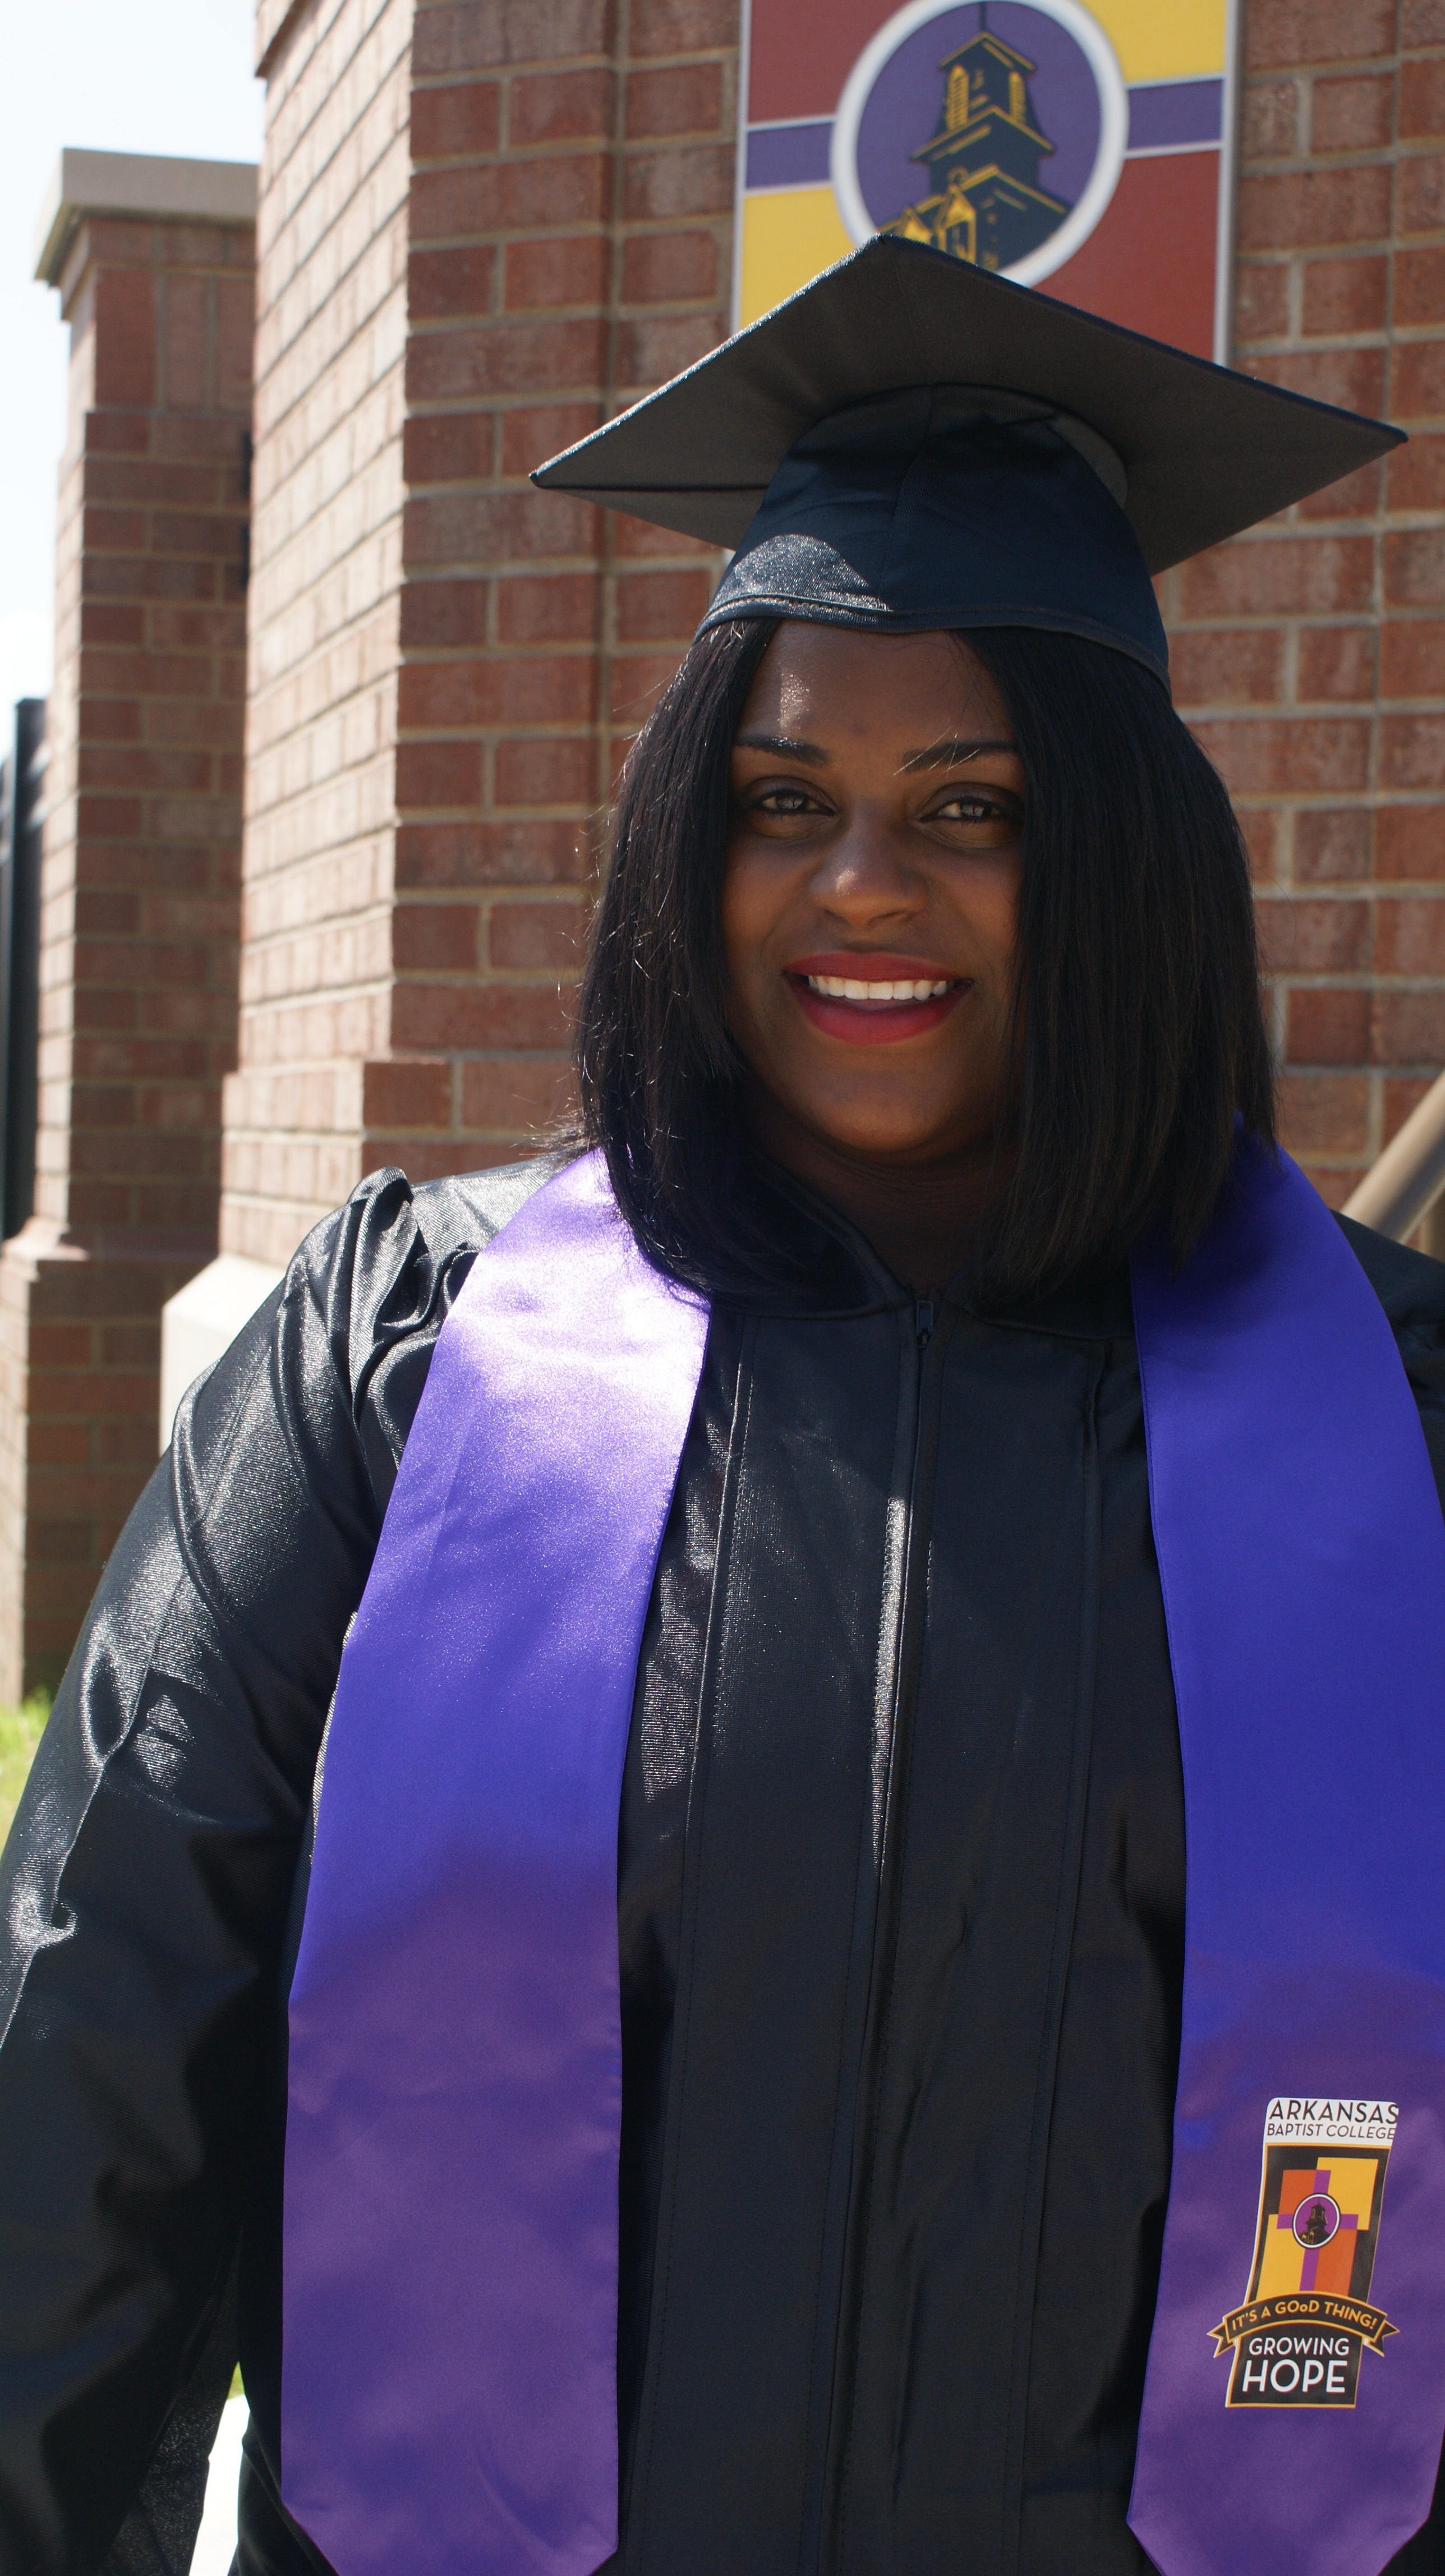
female, blue, clothing, graduate, costume, graduation, african american, phd, academic dress